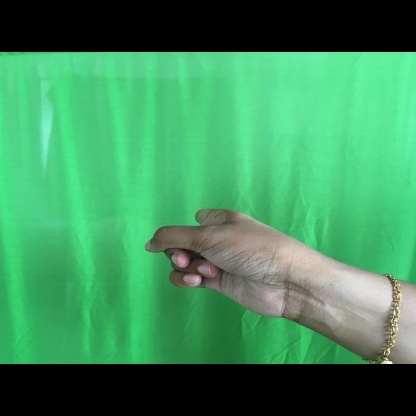
Mudra: Suchi